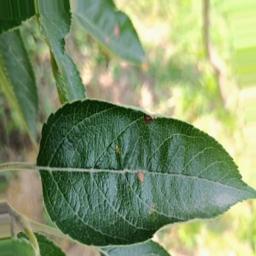
Label: Alternaria